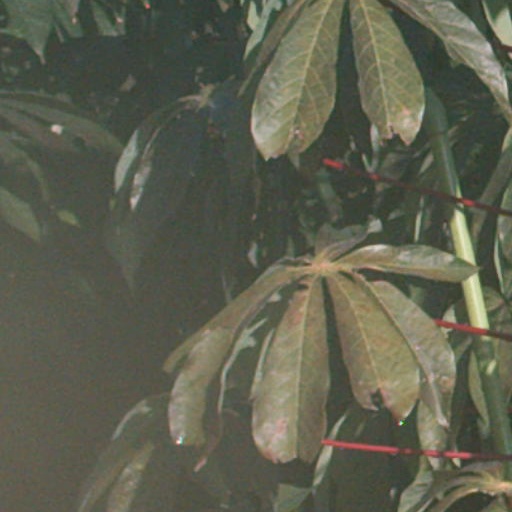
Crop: cassava